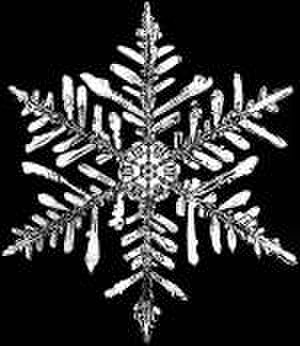
Mønster
Et snefnug er opbygget af iskrystaller i sekskantet mønster.
Et mønster er et system af motiver, former, linjer, farver eller lignende, der udgør en regelmæssig struktur, oftest opbygget af enkle og forudsigelige gentagelser, og såvel naturligt forekommende som menneskeskabt.